Armadillidium nasatum

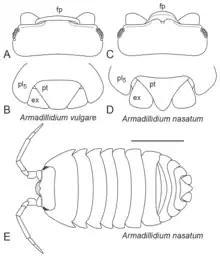
Morphological comparison between "Armadillidium nasatum" and "A. vulgare"

"Armadillidium nasatum" can reach lengths of up to 21 millimetres. Like "Armadillidium depressum", it does not form a complete ball when enrolled. Though similar in outwards appearance to "Armadillidium vulgare" in dark grey color, the main distinguishing feature is a rectangular-like protrusion ("nose") towards the apex of the head. The tail (telson) has a rounded tip with incurved sides, as opposed to most genus "Armadillidium" species which have a smaller, flat tail. Pale longitudinal stripes spanning from head to rear are seen on some individuals, though this is variable and is not a diagnostic feature.